William Hulse

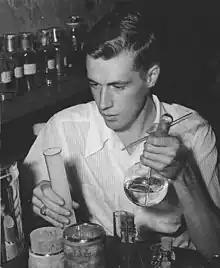
Hulse in 1943

William F. Hulse (December 12, 1920 - March 13, 1995) was an American middle-distance runner. In 1943 he set a national record in the mile, won the national cross country and 800 m titles, and placed second in the 1500 m. Next year he won the national 1500 m title and placed third in the 800 m.